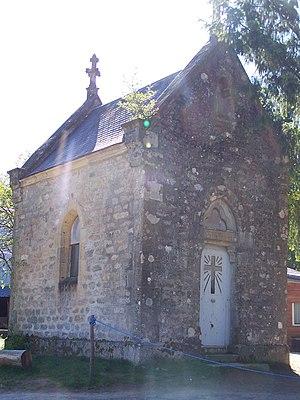
La chapelle du Chêne à Château-Chinon (Ville) (Nièvre, France)
Château-Chinon (Ville), ou souvent simplement Château-Chinon, est une commune française située dans le département de la Nièvre, en région Bourgogne-Franche-Comté.